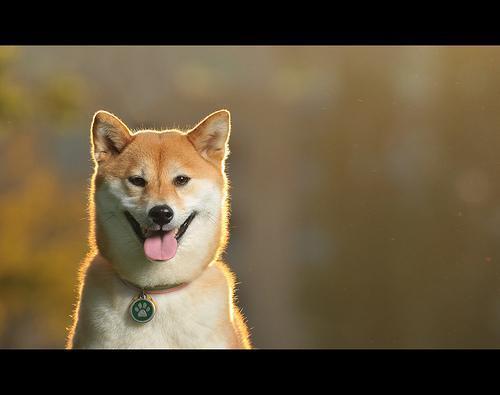
shiba inu